Audi

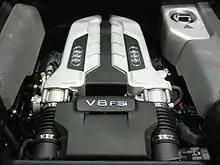
V8 FSI engine

Prior to the introduction of the Audi 80 and Audi 50 in 1972 and 1974, respectively, Audi had led the development of the "EA111" and "EA827" inline-four engine families. These new power units underpinned the water-cooled revival of parent company Volkswagen (in the Polo, Golf, Passat and Scirocco), whilst the many derivatives and descendants of these two basic engine designs have appeared in every generation of VW Group vehicles right up to the present day.